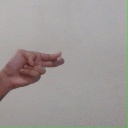
अक्षर: ह